Pirelli Stadium

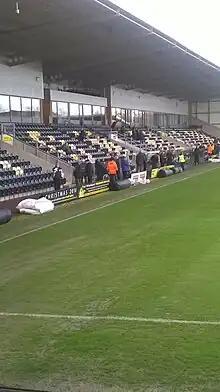
South Stand

The first fixture at the new ground was held on 16 July 2005 with a pre-season friendly against Chester City. A crowd of 1,341 saw Chester defeat the Brewers 1–0, with the distinction of scoring the first goal at the stadium landing to Chester trialist Avun Jephcott. The first Albion player to score at the ground was trialist Kevin Street in a pre-season friendly against Hull City, a match that ended in a 2–2 draw. The ground was officially opened on 14 November 2005 with a friendly match against Manchester United. Special guests Sir Alex Ferguson, Pirelli managing director Dominic Sandivasci and Barbara Clough, widow of Brian Clough and mother of then-Brewers manager Nigel Clough, marked the ceremony by unveiling a plaque. In the match itself, a crowd of 6,065 saw the Brewers defeat the young United side 2–1. Just before this match the stadium's official capacity having been fully completed had been set by Staffordshire County Council's safety committee at 6,068.